Tool management

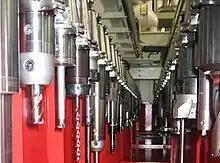
Tool assemblies loaded

Assemblies are built from components, and after usage usually disassembled into components and restored again. From one assembly, multiple copies can be assembled simultaneously, if the components are available in sufficient numbers. The logistics of assemblies refers to the condition and location of these copies.